Describe the emotion expressed in this image:  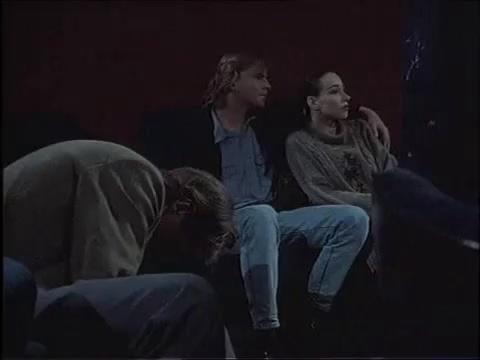
This person displays Suffering, valence and arousal with moderate intensity.